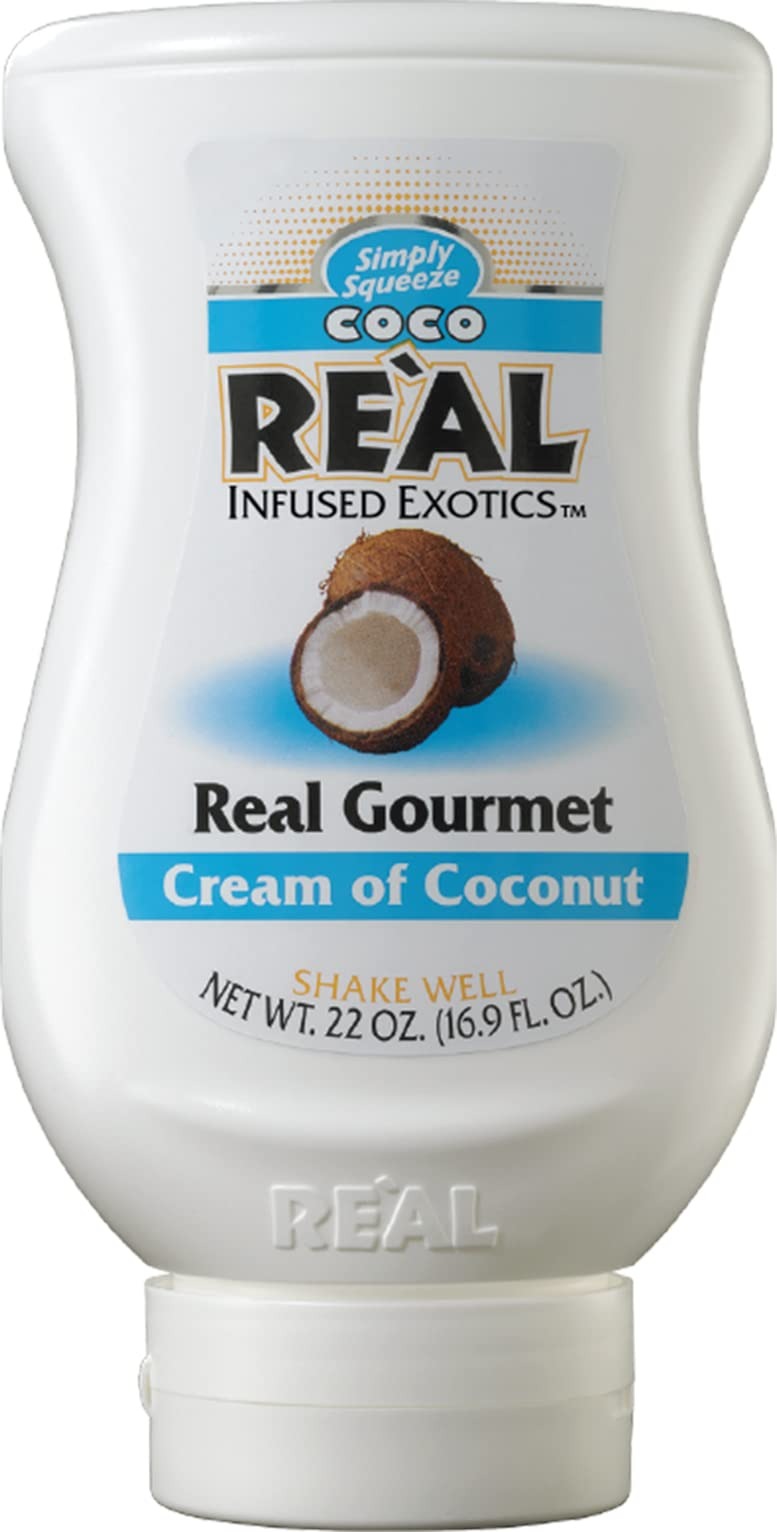
Item Name: Coco Reàl, Cream of Coconut, 16.9 FL OZ Squeezable Bottle, Individually Boxed
Bullet Point 1: MIXOLOGY MINDED: Perfect for Italian sodas, beer cocktails, alcohol-free drinks and frozen or shaken daiquiris and coladas
Bullet Point 2: REÀL FLAVOR: Coco Reàl Cream of Coconut contains 100% cane sugar and real coconut meat (not just coconut milk) for genuine coconut flavor
Bullet Point 3: SQUEEZABLE: No messy cans or difficulty storing unused portions. The wide-mouth bottle opening helps to eliminate waste by allowing easy access with a bar spoon or spatula, and volcano-shaped spout allows for drip-free mixing. Comes individually boxed for safe shipping
Bullet Point 4: PERFECTLY PACKAGED: Individually boxed to ensure each bottle arrives safe and ready to use!
Bullet Point 5: NOT JUST FOR DRINKS: Excellent in culinary applications such as baking and desserts. Perfect for experimenting with molecular gastronomy concepts like fruit foam or caviar
Value: 16.9
Unit: Fl Oz

Price: 3.98